Portuguese Macau

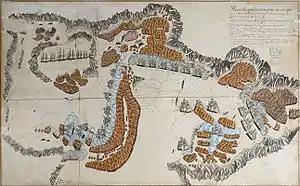
19th century Portuguese depiction of the Battle of the Tigers Mouth.

The "Leal Senado", symbol of authority and local power, enjoyed great autonomy from the governments of Lisbon and Goa and was Macau's most important governing body for more than two centuries, from its foundation until 1783. Already having suffered a significant decrease due to the increasing and abusive restrictions and impositions of the Chinese authorities, the internal reform carried out during the reign of Queen Maria I of Portugal restricted the powers and especially the autonomy of the Senate.